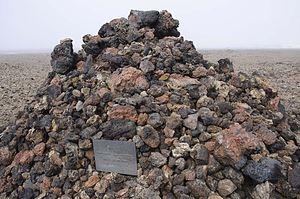
L'Askja est un emboîtement de caldeiras en Islande, éponyme d'un système volcanique appartenant au graben médian et composé de ces caldeiras, la plus interne étant occupée par un lac, l'Öskjuvatn, du massif volcanique qui les entoure, les Dyngjufjöll, reste d'un ancien volcan précédant la caldeira, ainsi que de volcans boucliers, de cratères et de fissures volcaniques s'étirant dans une direction nord-sud sur une centaine de kilomètres de longueur. La dernière éruption de l'Askja remonte à la fin 1961 mais sa plus puissante des temps historiques, responsable de la formation de la caldeira remplie par l'Öskjuvatn, s'est déroulée en 1875.